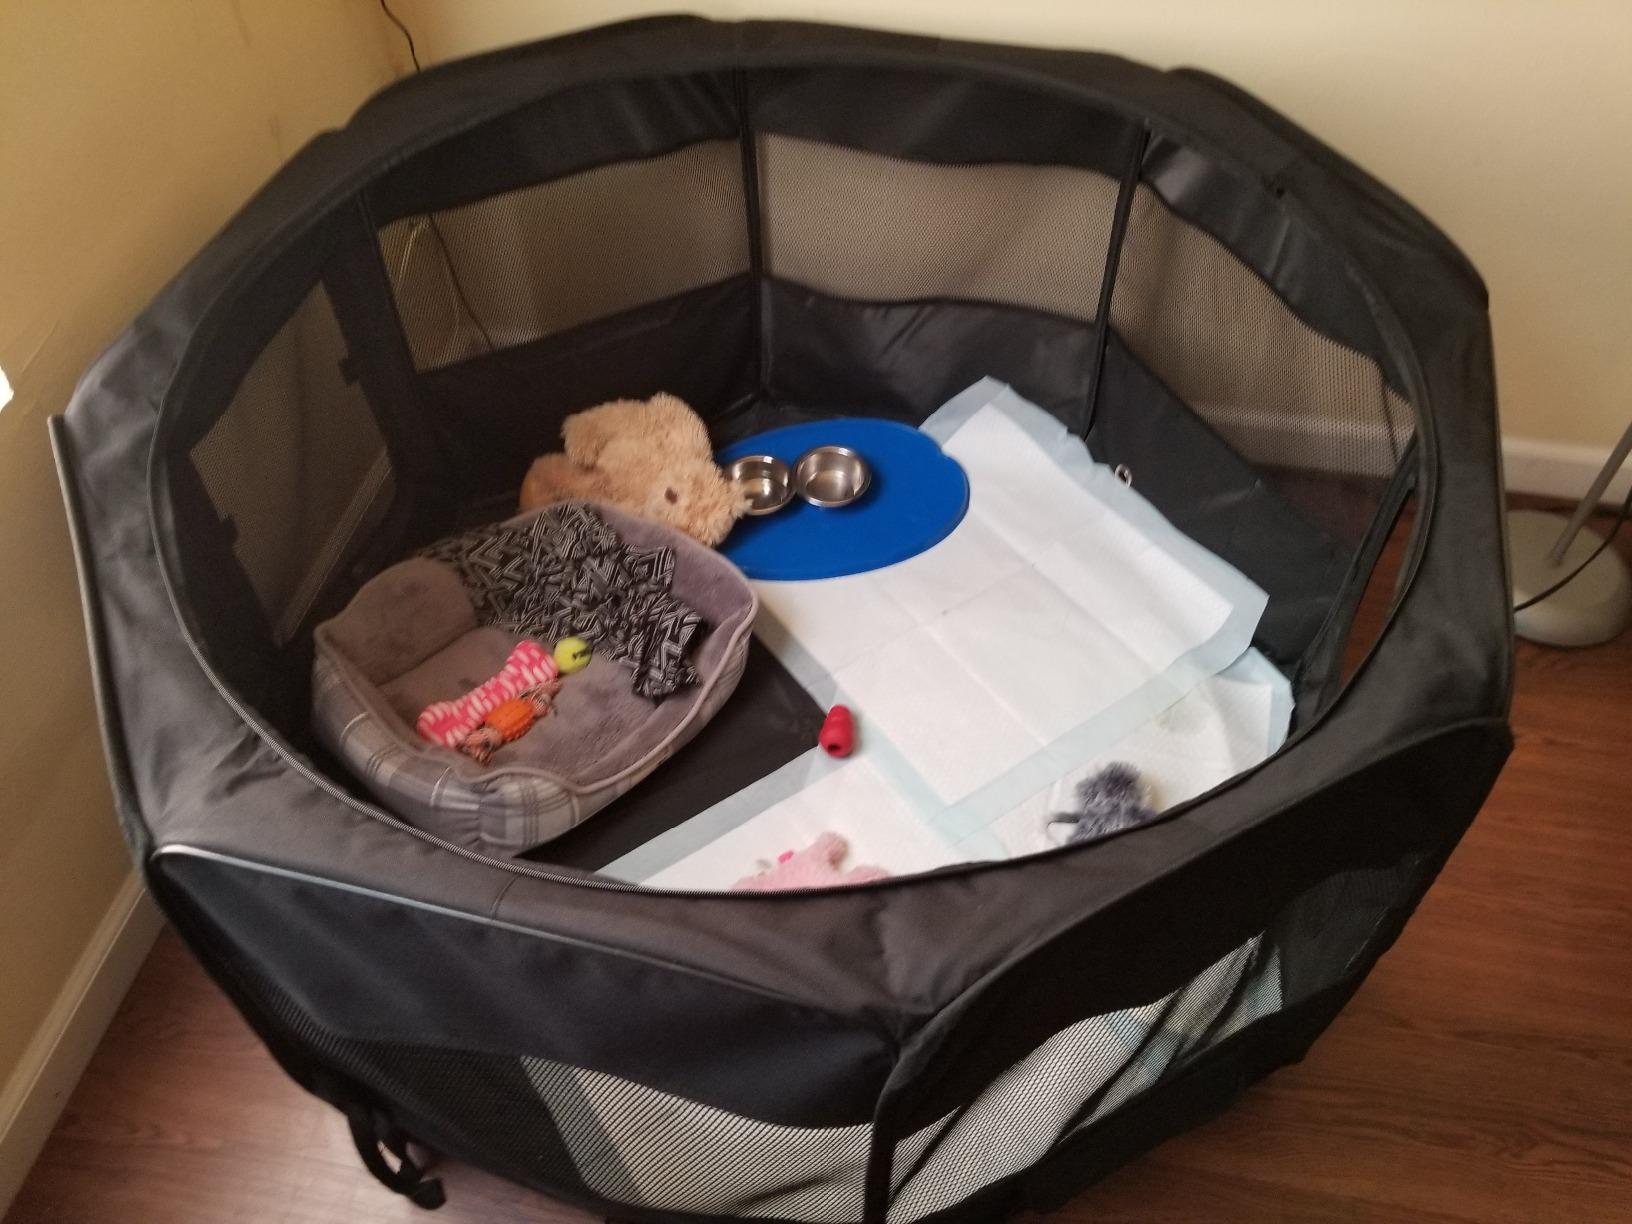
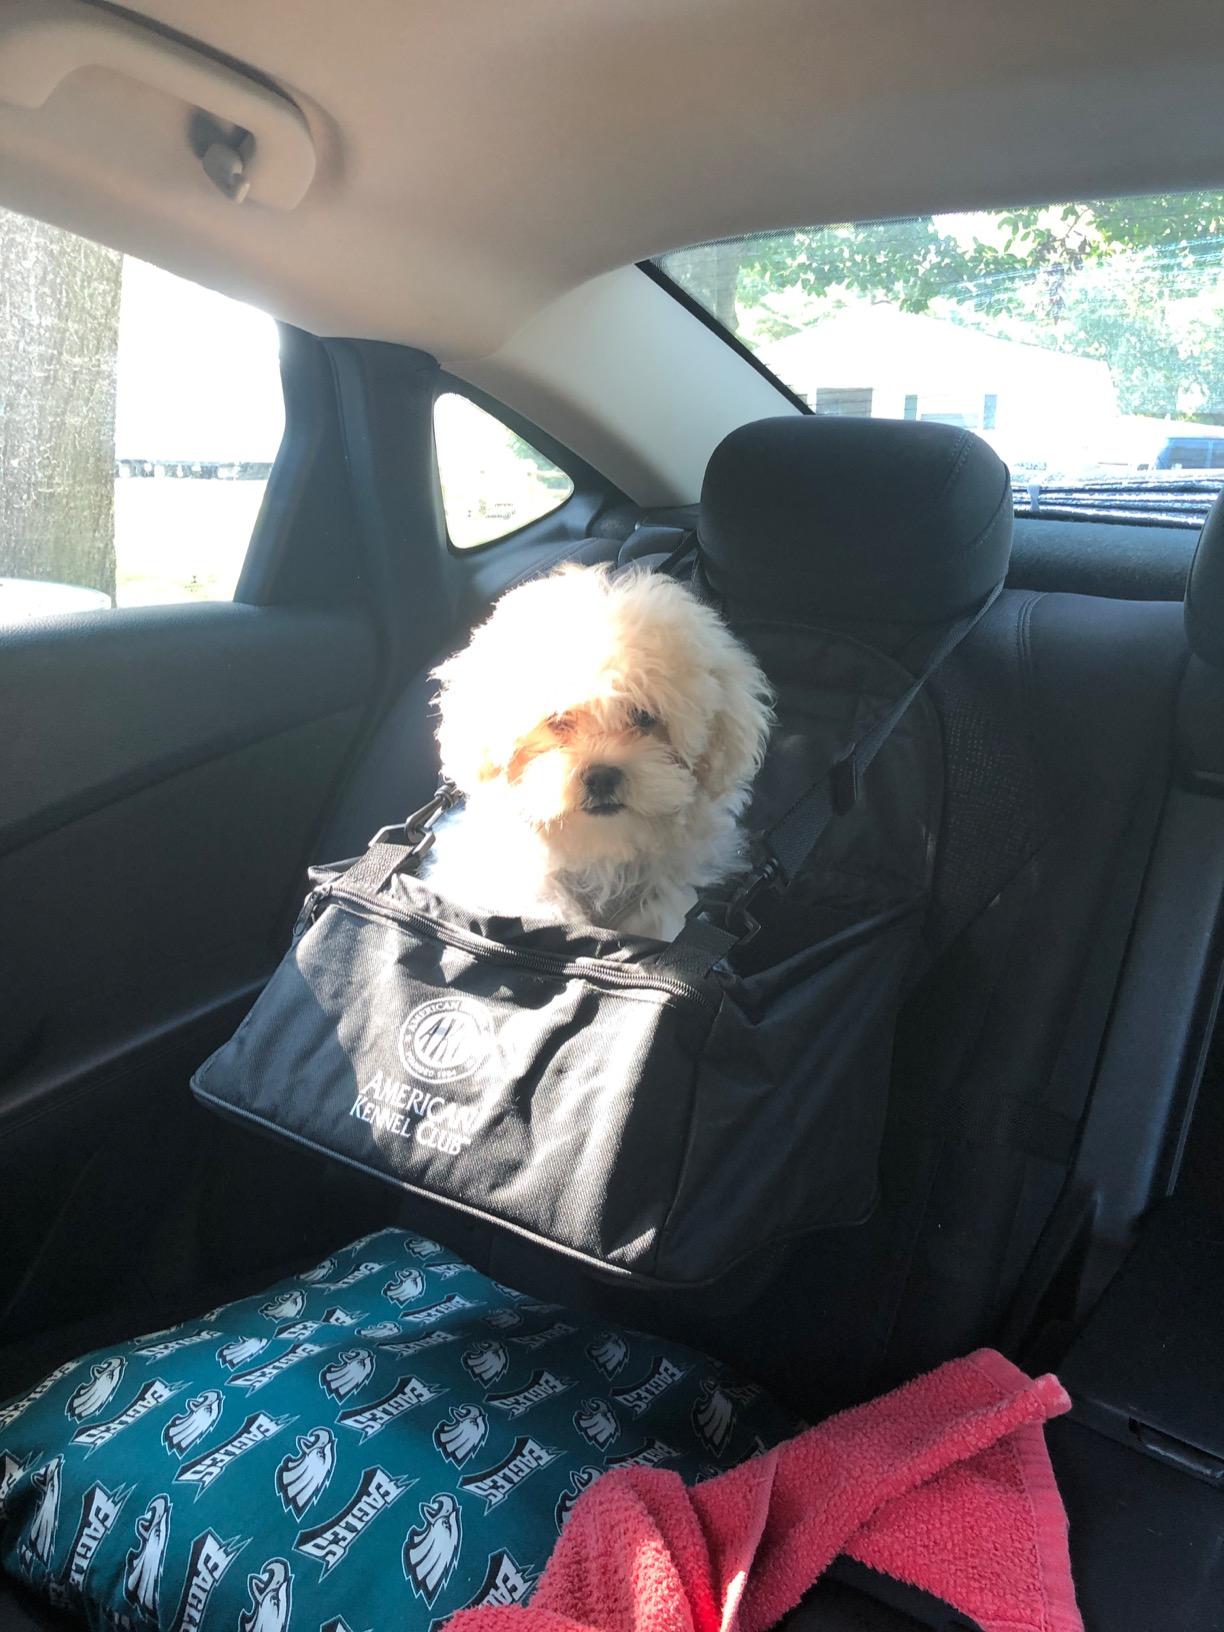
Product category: items_kennel
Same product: no